Oasis (band)

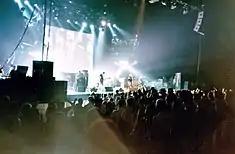
Oasis performing in Montreal, Quebec, Canada in 2002

Throughout 2001, Oasis split time between sessions for their fifth studio album and live shows around the world. Gigs included the month-long Tour of Brotherly Love with the Black Crowes and Spacehog and a show in Paris supporting Neil Young. The album, "Heathen Chemistry", Oasis's first album with new members Andy Bell and Gem Archer, was released in July 2002. The album reached number 1 in the UK and number 23 in the US, although critics gave it mixed reviews. There were four singles released from the album: "The Hindu Times", "Stop Crying Your Heart Out", "Little by Little/She Is Love" which were written by Noel, and "Songbird", written by Liam and the first single not to be written by Noel. The record blended the band's sonic experiments from their last albums, but also went for a more basic rock sound. The recording of "Heathen Chemistry" was much more balanced for the band, with all of the members, apart from White, writing songs. Johnny Marr provided additional guitar as well as backup vocals on a couple of songs.